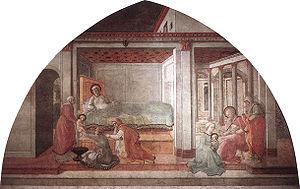
Vies de saint Étienne et de saint Jean-Baptiste est un cycle de fresques de Fra Filippo Lippi, réalisées entre 1452 et 1465 sur les parois rectangulaires de l'abside du Duomo de Prato.